Public Schools Battalions

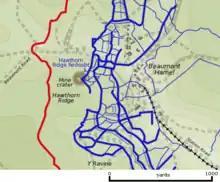
Map of the Hawthorn Ridge sector: British jumping-off trench in red, German defences in blue.

On 25 February the public schools battalions were withdrawn from 33rd Division and assigned to GHQ Troops at Saint-Omer while their best men were selected for officers' commissions; 16th Middlesex supplied 250 candidates. The rest of the battalion was then quarantined at Saint Omer due to an outbreak of German Measles, and it was not until 24 April that it entrained for Doullens, made up to strength with raw recruits. At Doullens it joined 86th Bde in 29th Division, replacing an Irish battalion of the Regular Army that could not get enough reinforcements from Ireland.